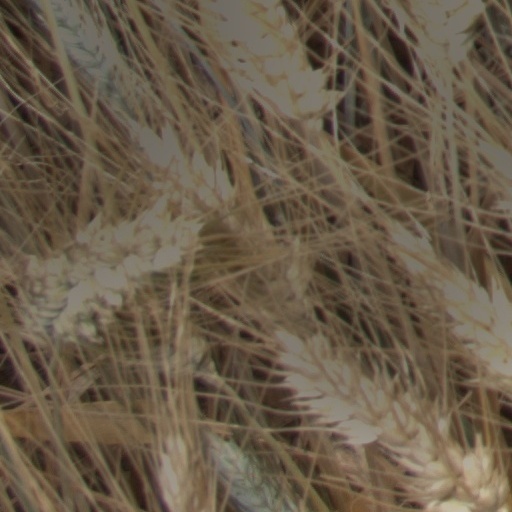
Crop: wheat